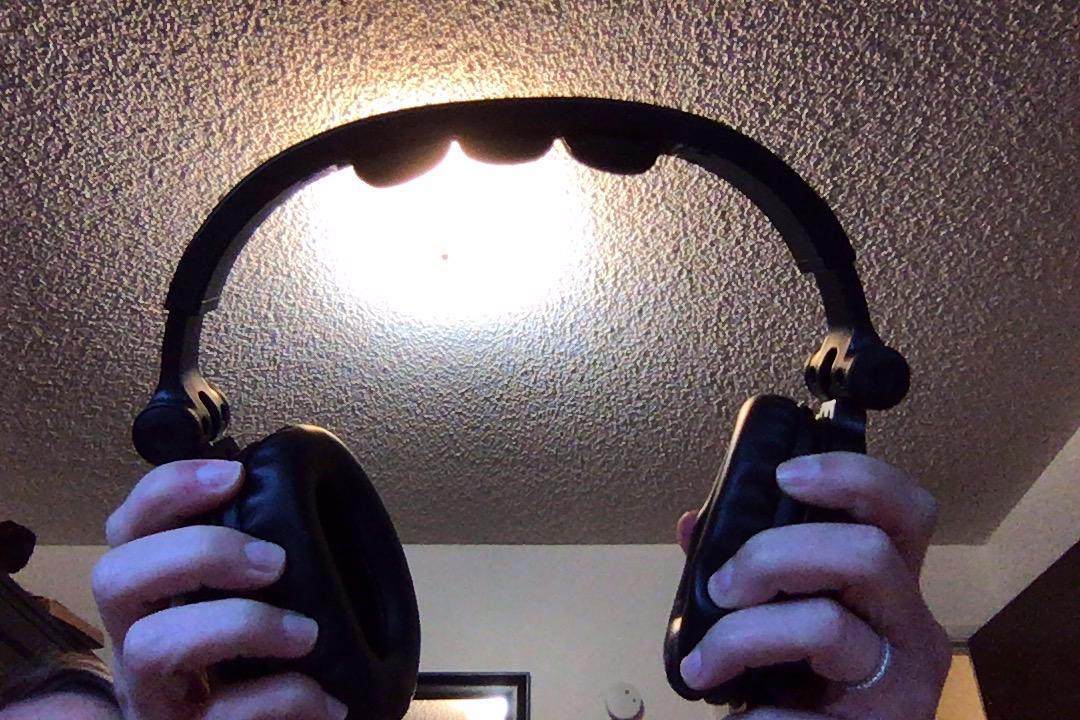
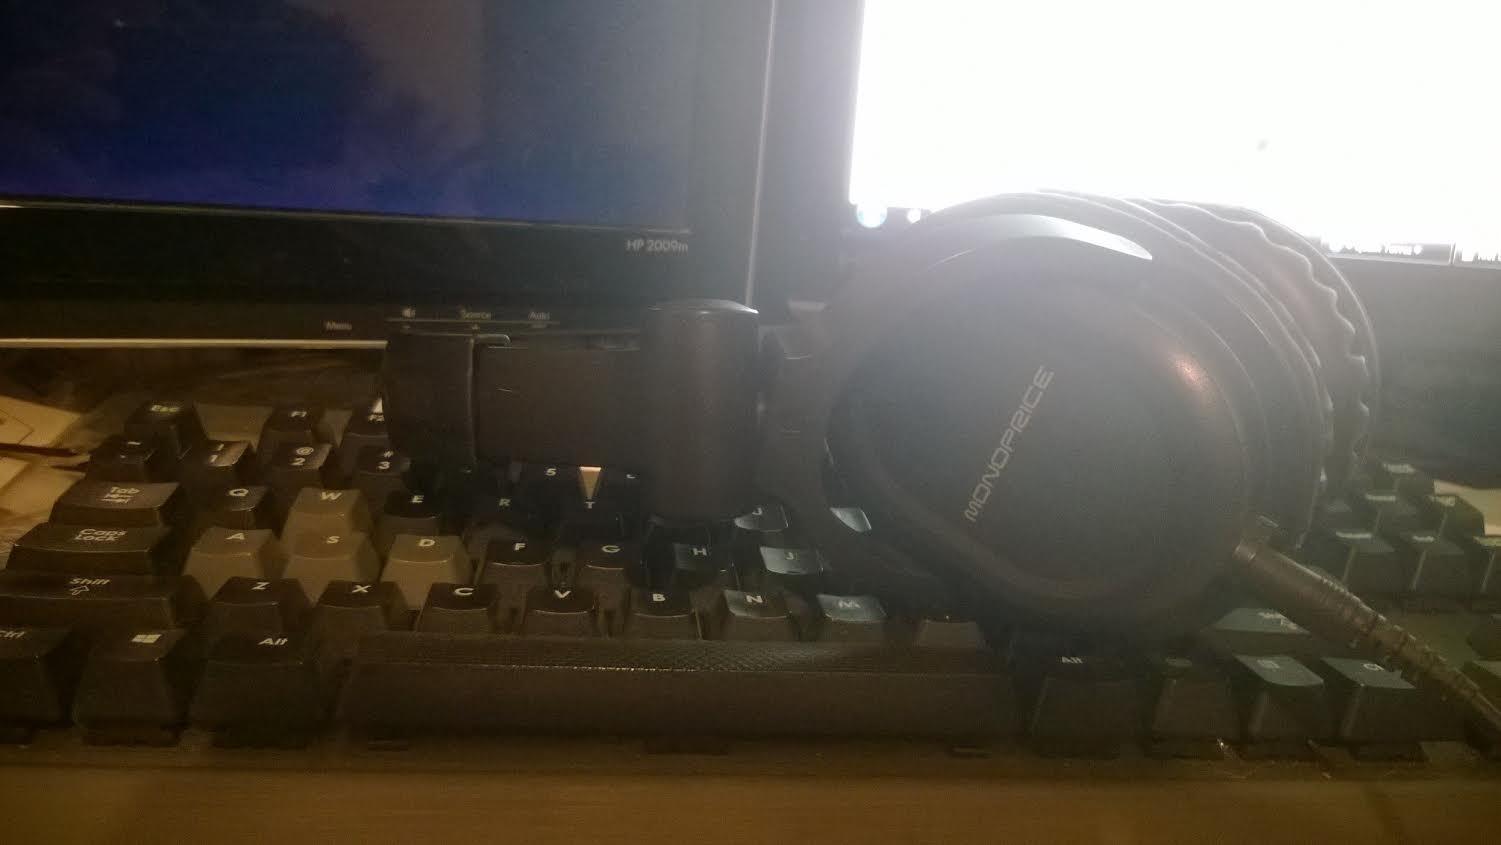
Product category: headphones
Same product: yes